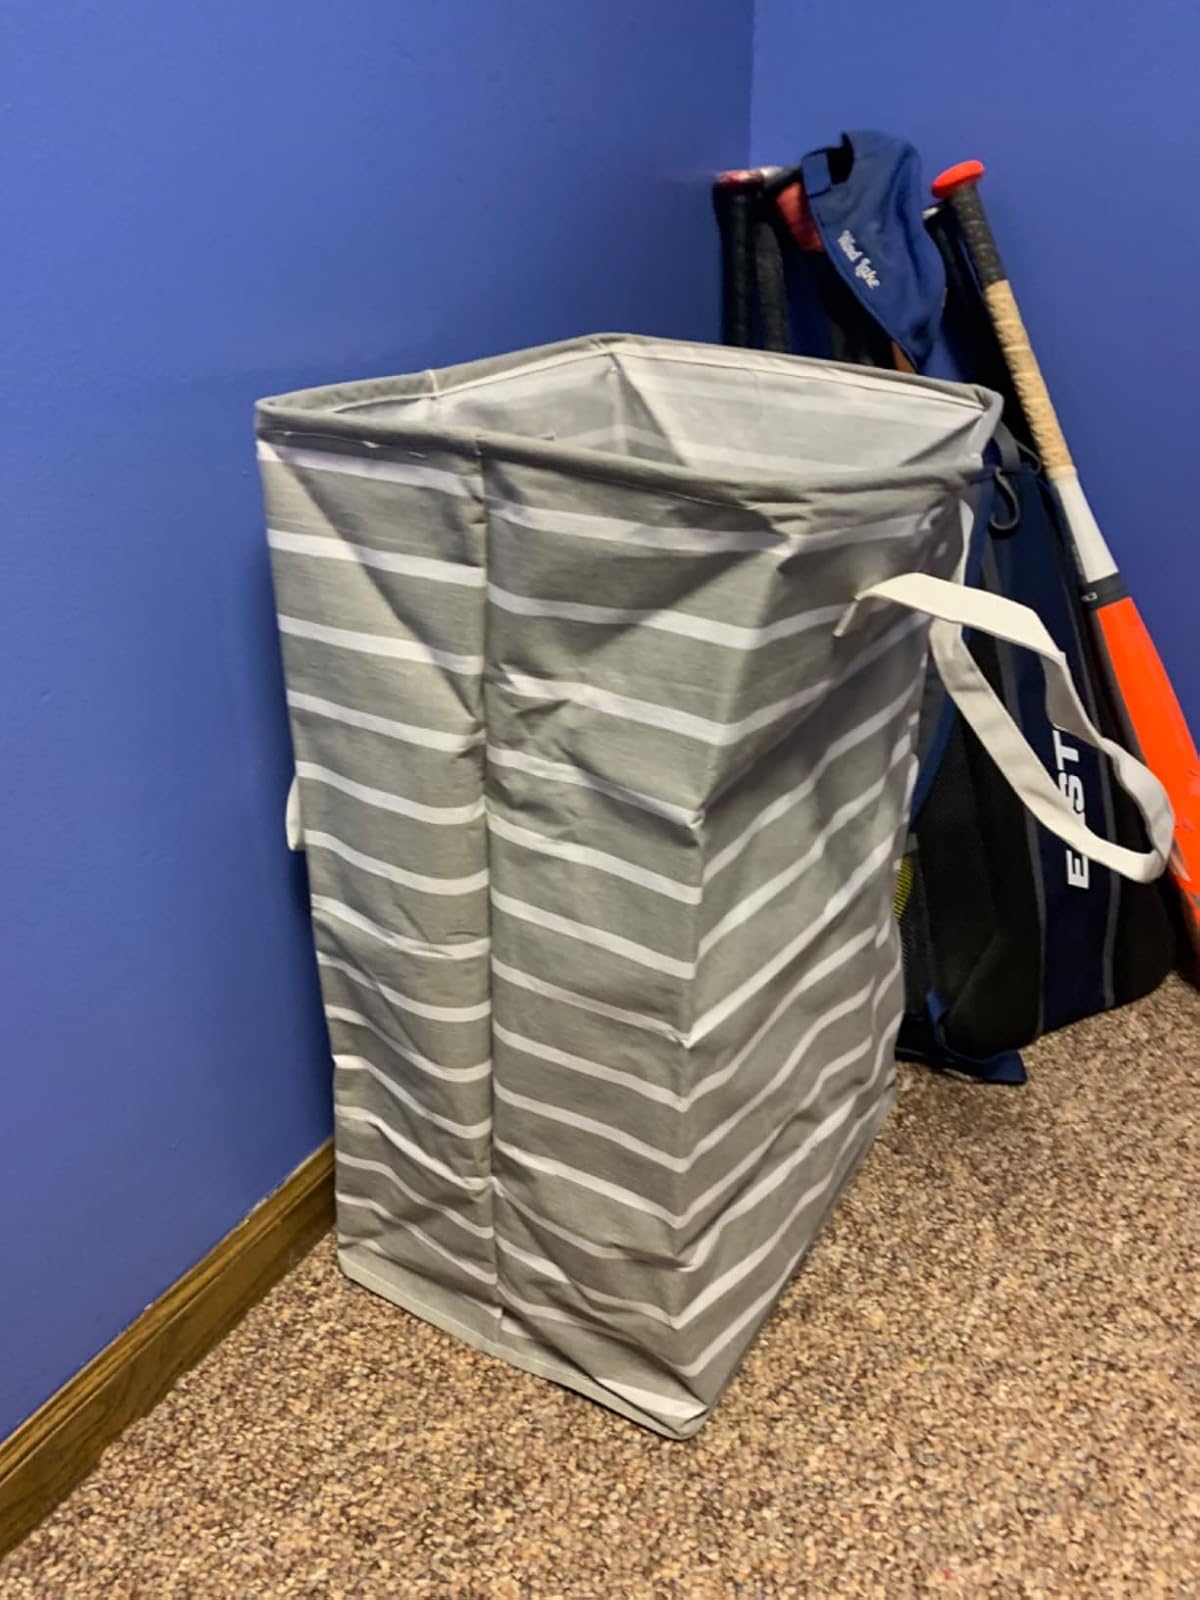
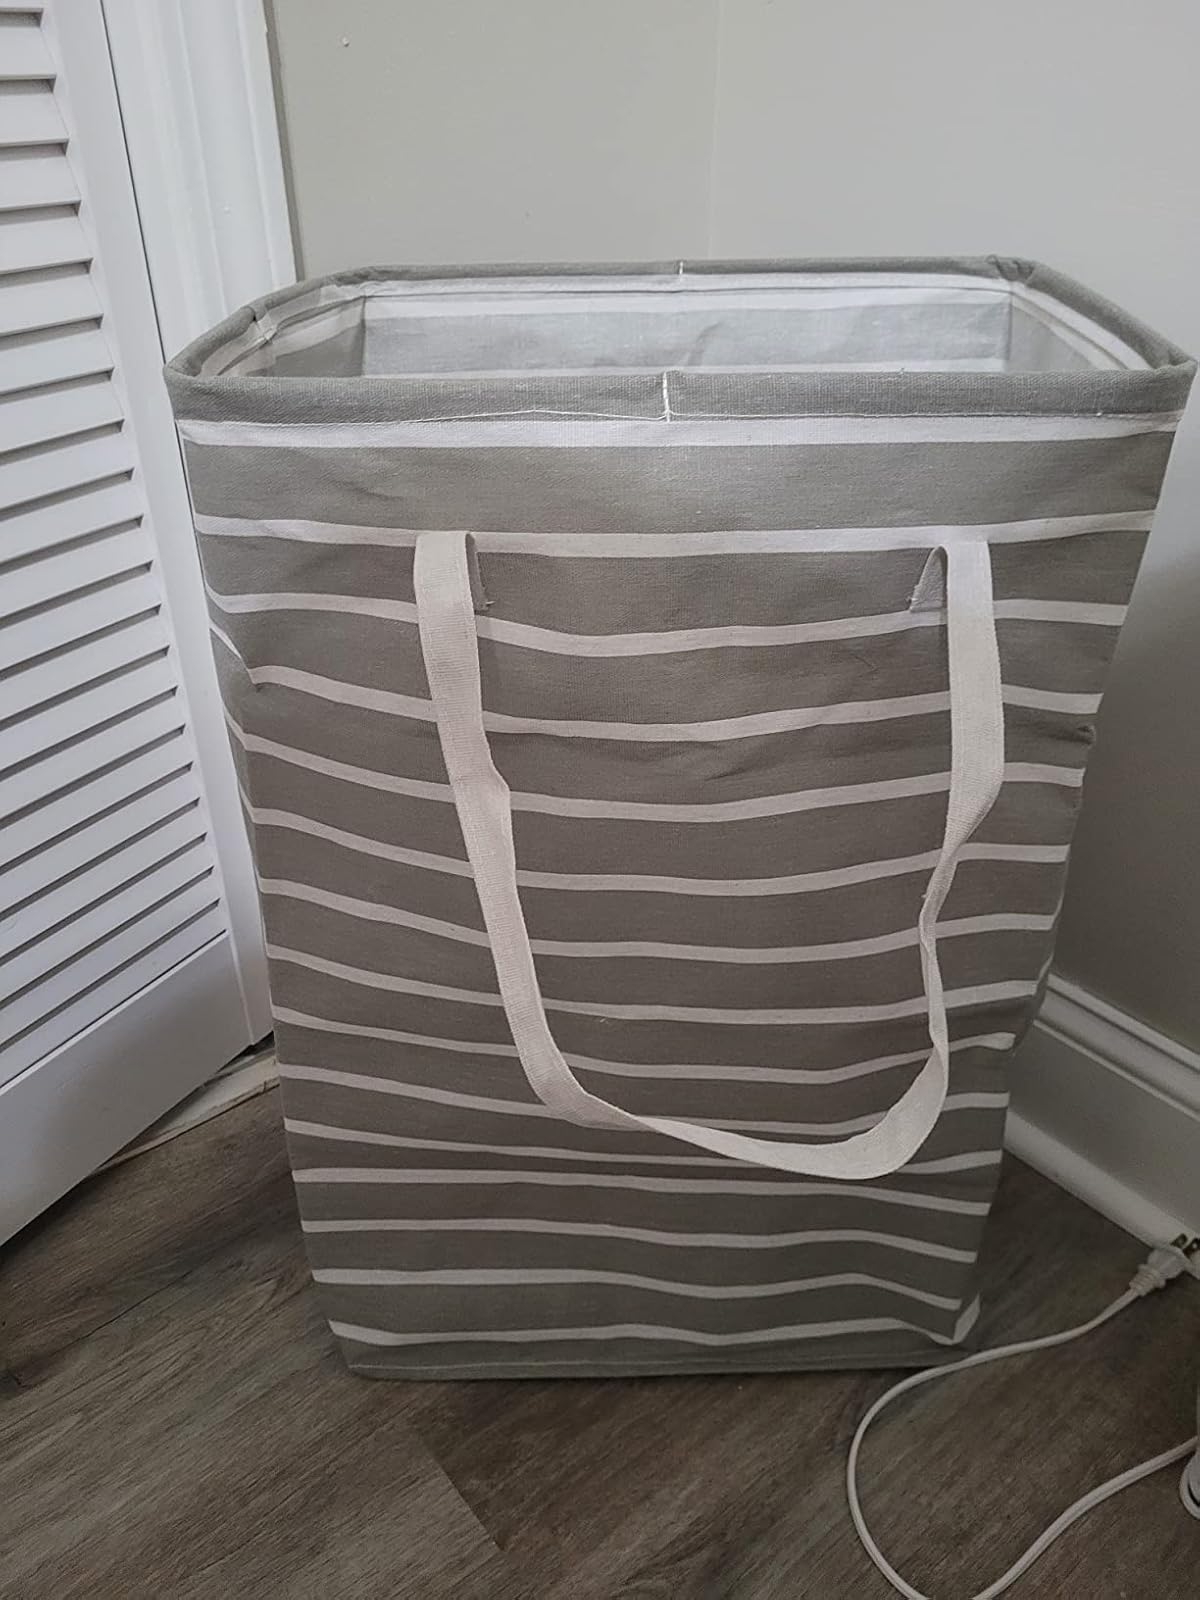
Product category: items_hamper
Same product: yes